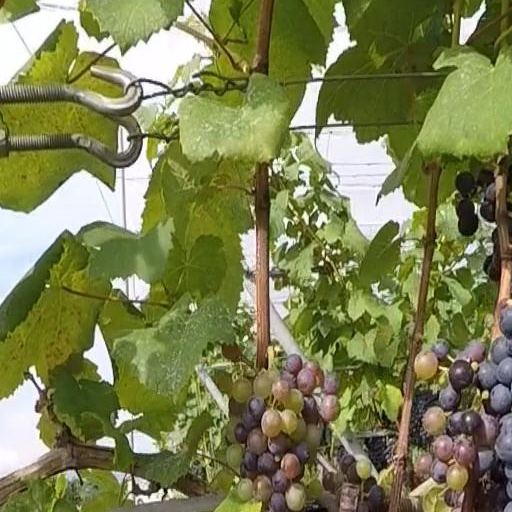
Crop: grape